Bering Air

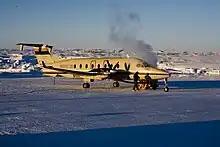
Bering Air Beech 1900D at Nome, Alaska

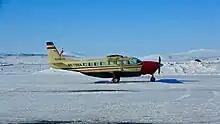
A Bering Air Cessna 208B Grand Caravan in Nome, Alaska

Bering Air, along with Grant Aviation, Frontier Flying Service, Northern Air Cargo, PenAir, and Ryan Air Services, participates in the Flying Can service, which allows rural Alaskan communities to recycle aluminum cans and now number 1 PET bottles in cooperation with Alaskans for Litter Prevention and Recycling.